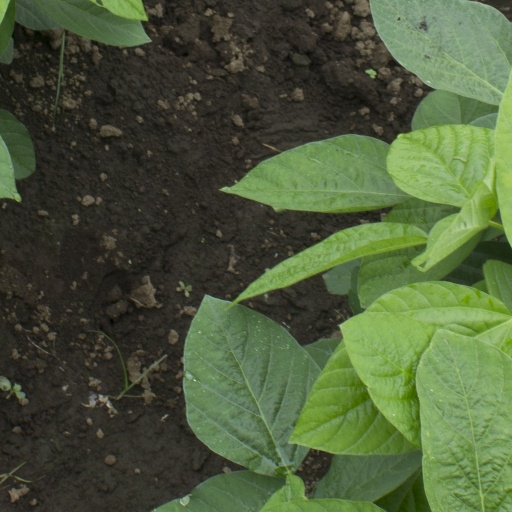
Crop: soybean